Latexin family

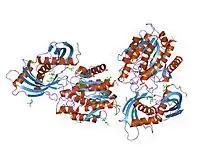
human carboxypeptidase a4 in complex with human latexin.

In molecular biology, the latexin family is a family of proteins which family consists of several animal specific latexin and proteins related to latexin that belong to MEROPS proteinase inhibitor family I47, clan IH.